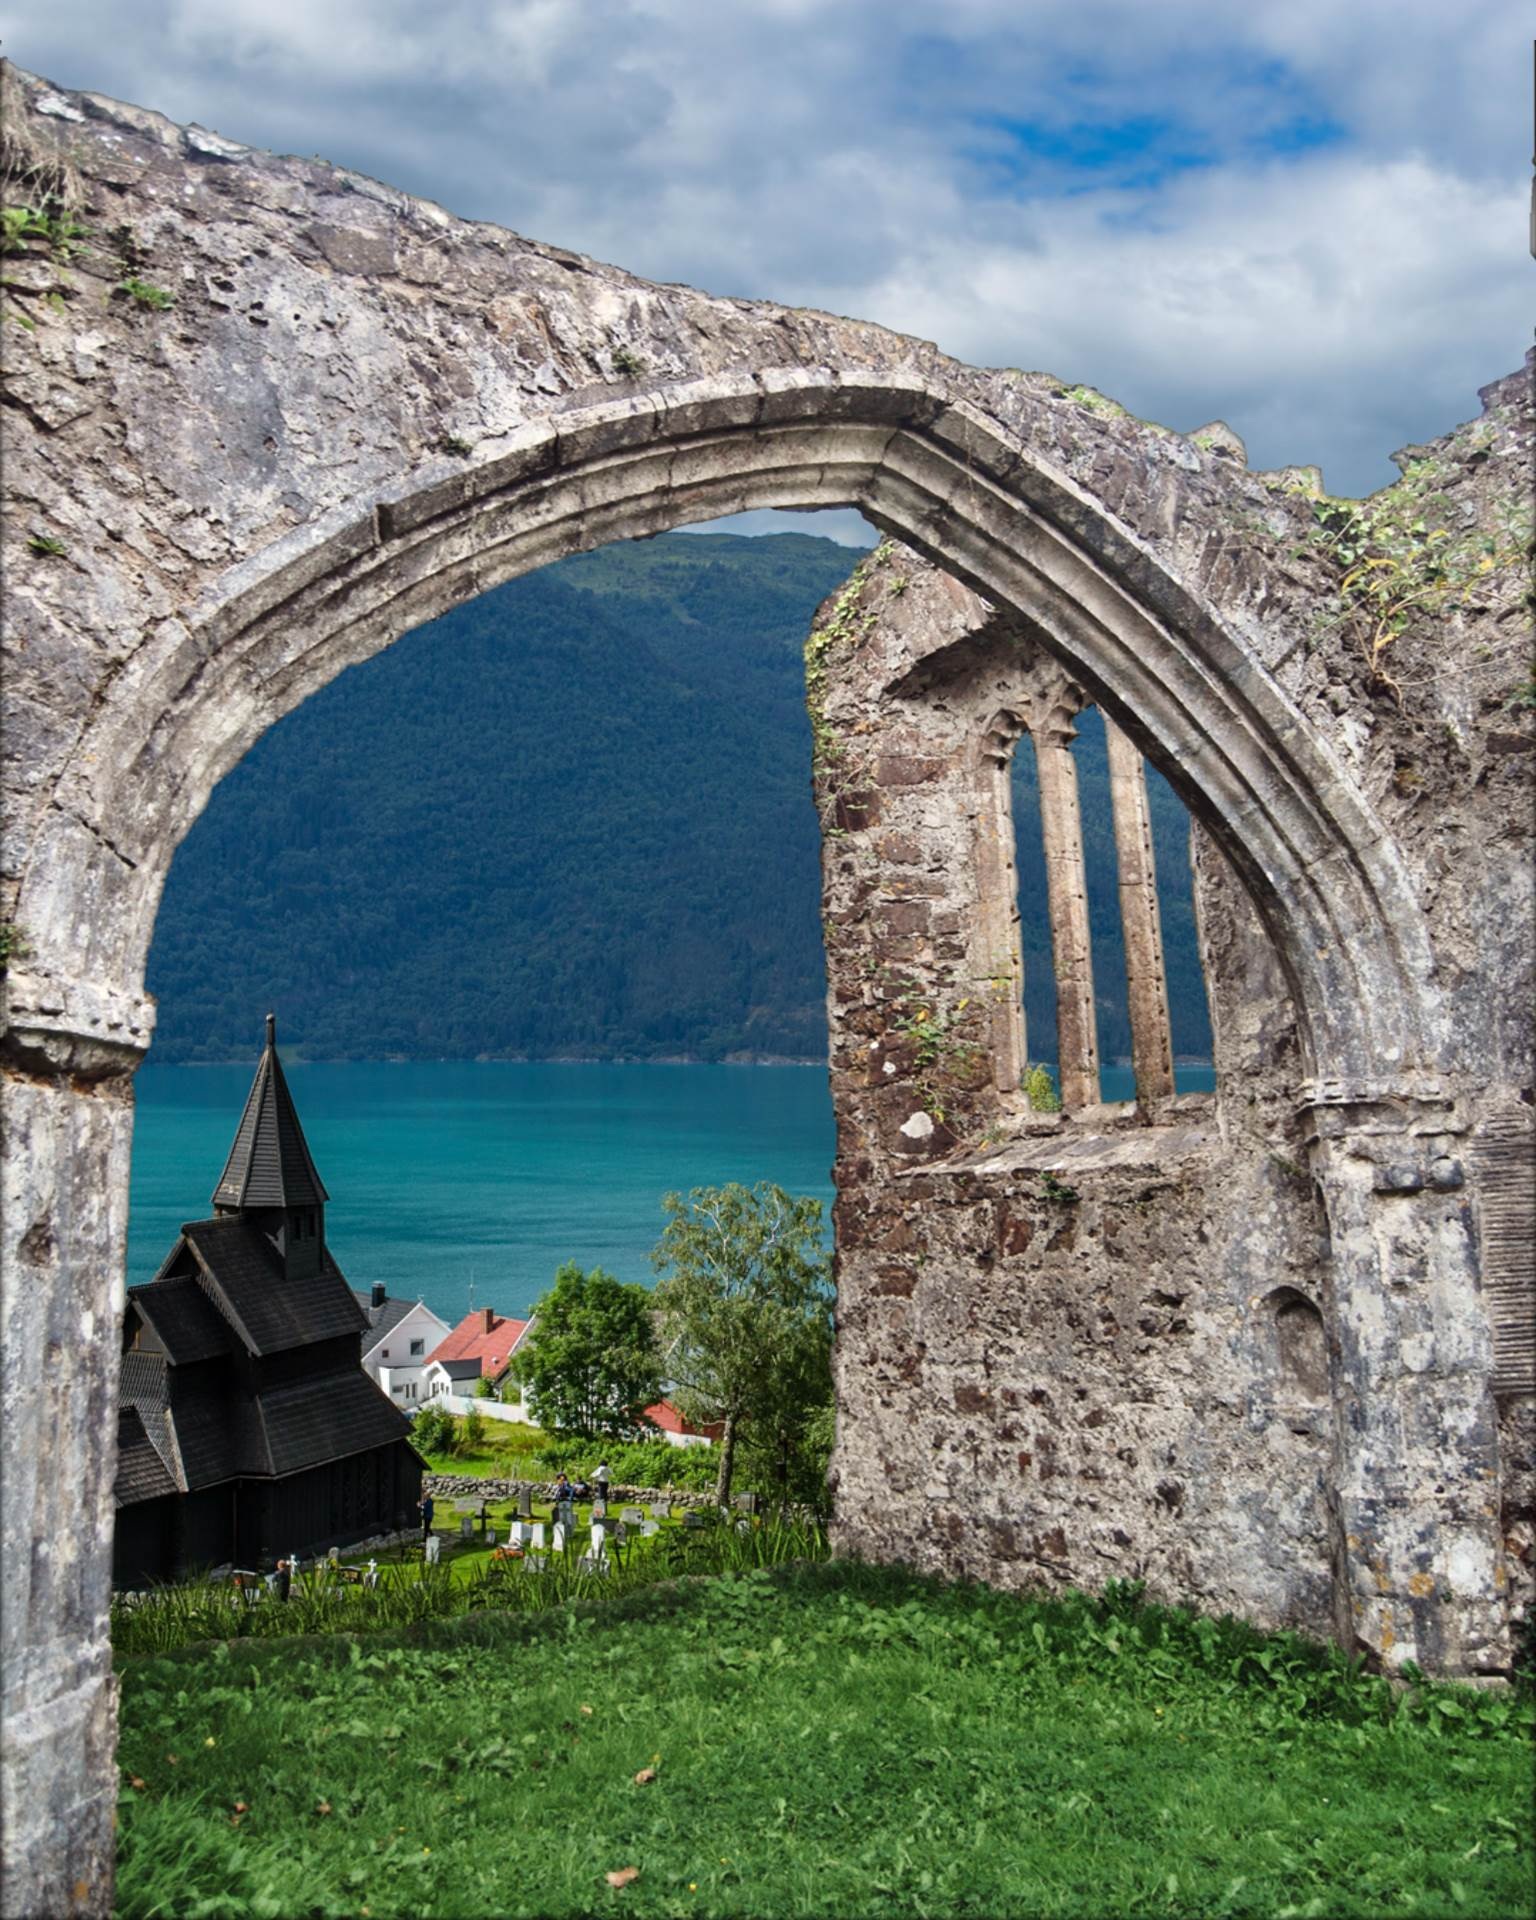
landscape, grass, mountain, architecture, bridge, lake, stone, village, arch, green, scenery, landmark, blue, church, ruin, tourism, ruins, monastery, abbey, viaduct, estate, aqueduct, arch bridge, ancient history